List of human spaceflights

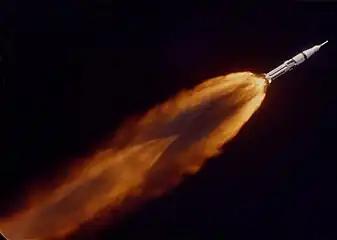
Apollo 7 heads into orbit with its crew of three, 1968

This is a list of all crewed spaceflights throughout history. Beginning in 1961 with the flight of Yuri Gagarin aboard Vostok 1, crewed spaceflight occurs when a human crew flies a spacecraft into outer space. Human spaceflight is distinguished from spaceflight generally, which entails both crewed and uncrewed spacecraft.